Sadras

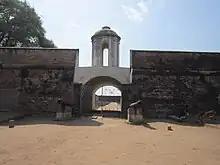
Entrance of Sadras fort

Modern Sadras was established as part of Dutch Coromandel in the seventeenth century, which was even before center for weaving superfine muslin cloth for export besides pearl and edible oil. The magnificent Sadras Fort, built for commercial purposes by the Dutch, is a vast compound enclosing a huge granary, stables, and structures used to mount elephants. Unfortunately, only one of these structures survives. The fortress was raided by the British in 1818 and came under the control of the British East India Company. It is now maintained by the Archaeological Survey of India in efforts to contain further dilapidation. In 2003, a major restoration of the damaged fort was carried out leading to many archaeological findings. The first battle between British East India Company and the Dutch started here as Battle of Sadras. The fort includes a cemetery with many beautifully decorated graves that date to between 1620 and 1769.